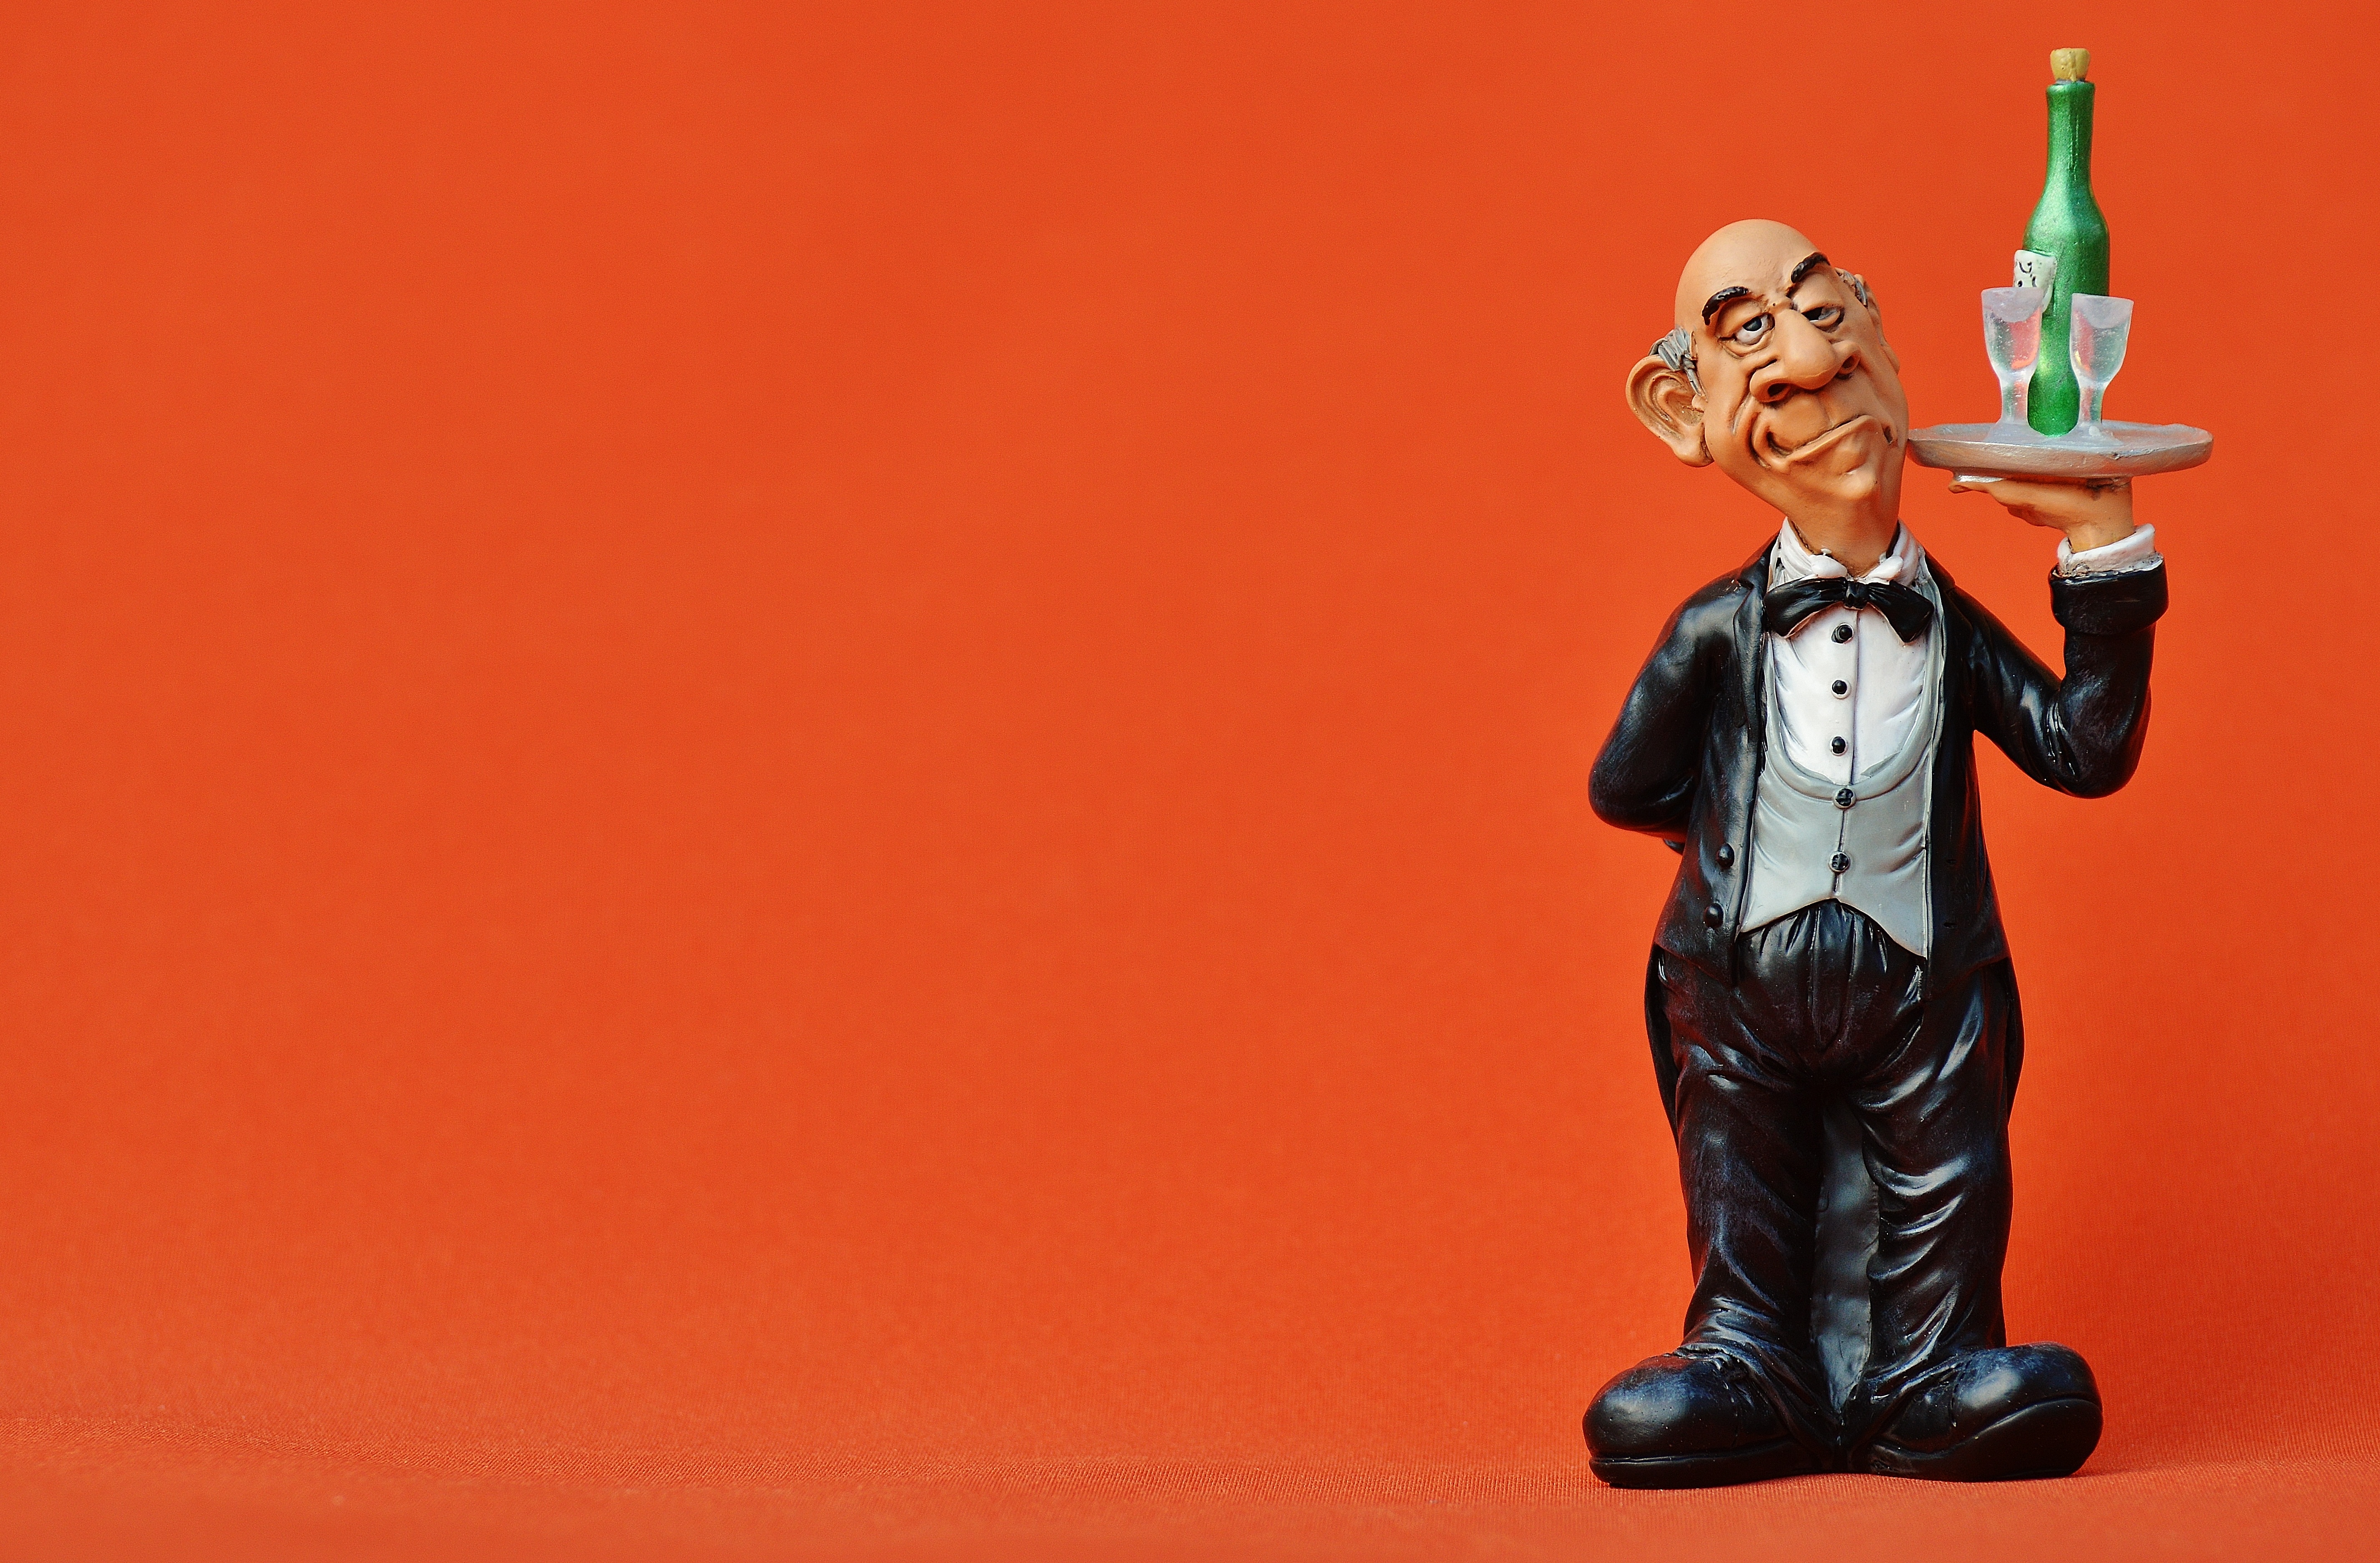
man, wine, restaurant, statue, red, tray, waiter, art, illustration, figurine, funny, champagne, upper, gastronomy, beverages, operation, butler